Württemberg (wine region)

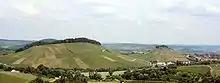
Vineyards Schemelsberg and Burgberg, situated on hills in the village Weinsberg close to Heilbronn

Most of the Württemberg wine region is situated around the river Neckar and several of its tributaries, Rems, Enz, Kocher and Jagst. The geography of the wine region is dominated by these river valleys and include several south-facing slopes. The main part of Württemberg is situated between the cities of Stuttgart and Heilbronn. There are also vineyards on Lake Constance that belong to Württemberg.